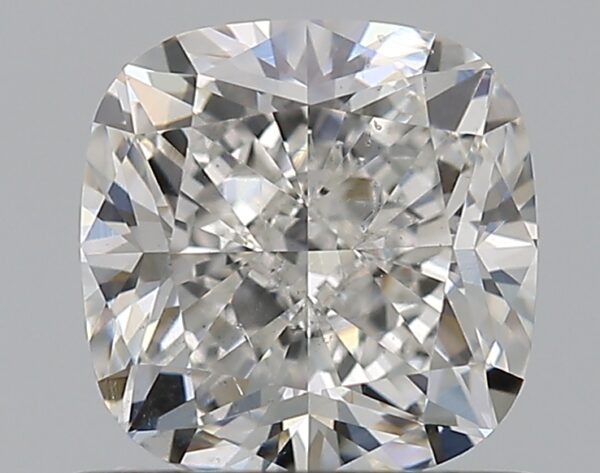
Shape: cushion
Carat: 1.01
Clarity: SI1
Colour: H
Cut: EX
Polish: EX
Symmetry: EX
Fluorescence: N
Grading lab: GIA
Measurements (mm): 5.62 x 5.55 x 3.76